Thomas S. Sprague House

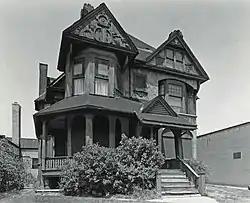
Thomas S. Sprague House, 1984

The Thomas S. Sprague House was a private residence located at 80 West Palmer Avenue in Midtown Detroit, Michigan. It was listed on the National Register of Historic Places in 1986, but was subsequently demolished.